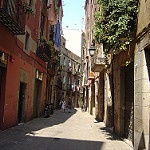
Label: street